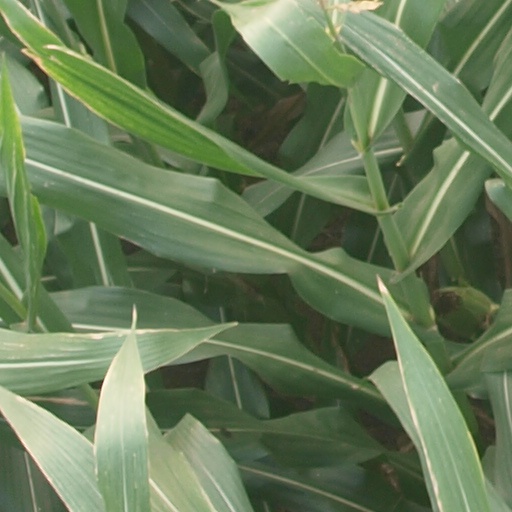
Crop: maize; corn